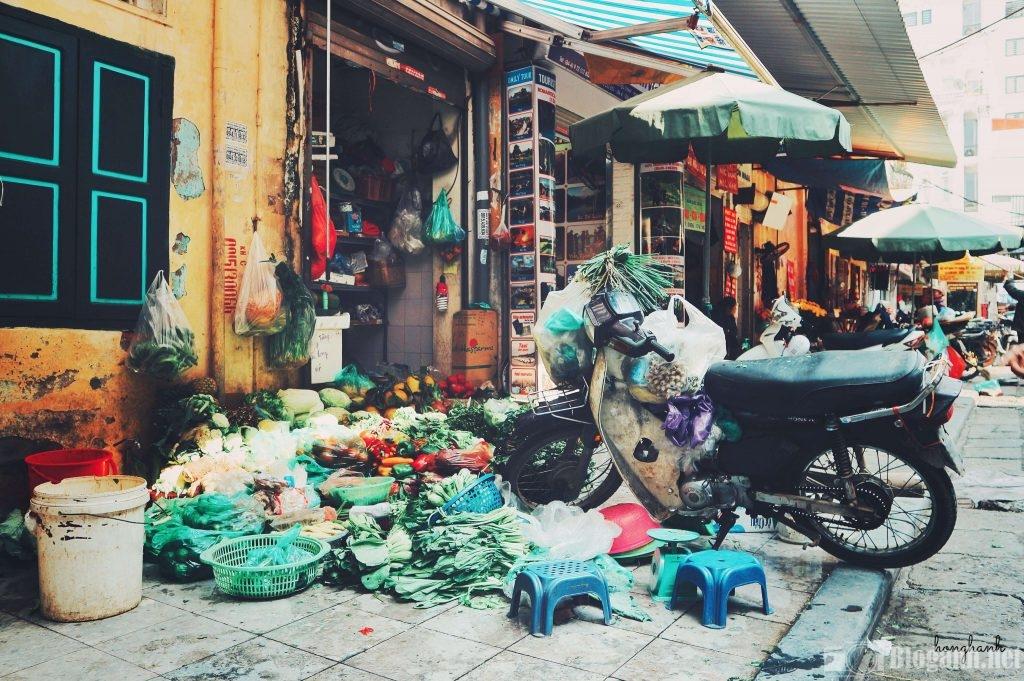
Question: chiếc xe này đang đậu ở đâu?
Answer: ở sát bên một sạp bày bán rau củ quả